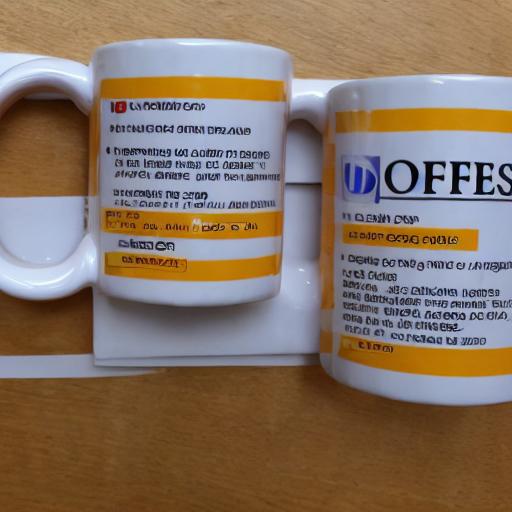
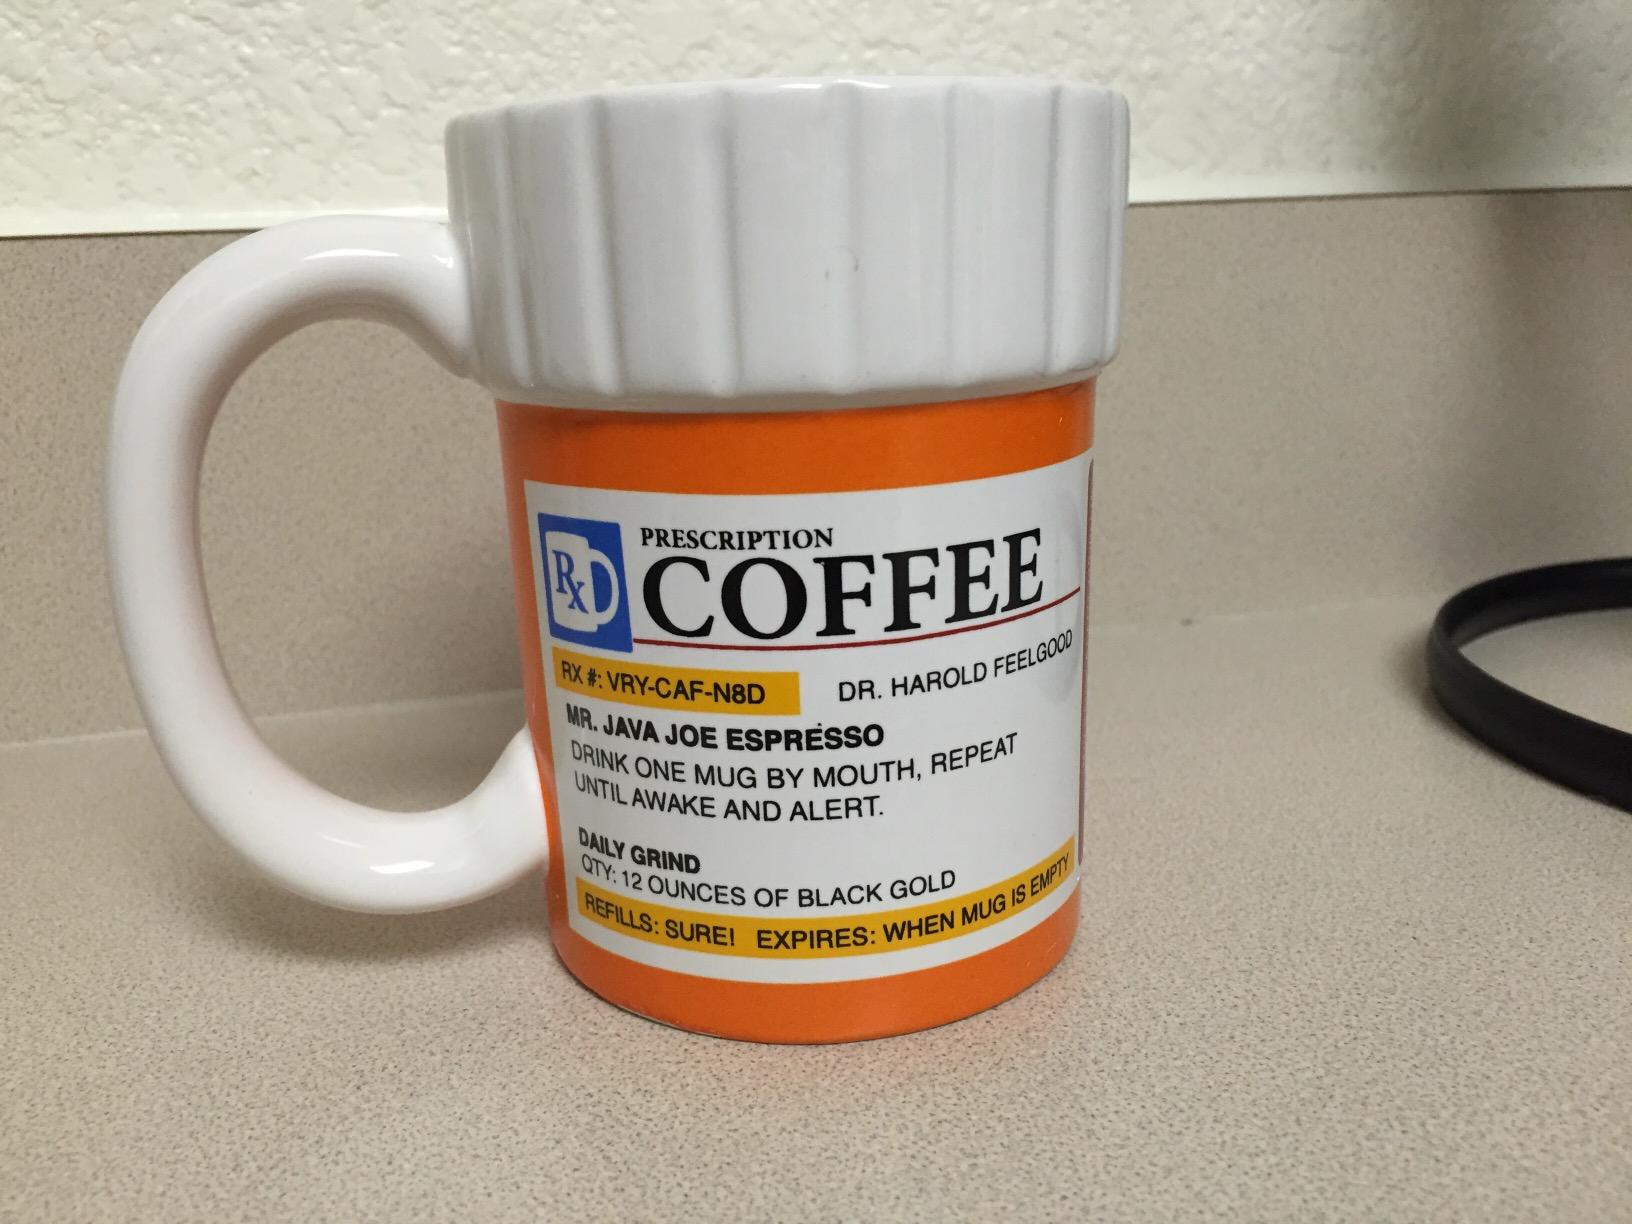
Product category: items_mug
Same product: no